Zbyněk Musiol

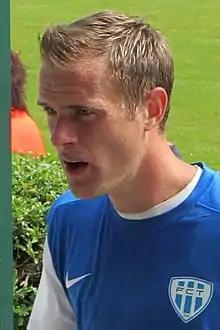
Musiol playing for Táborsko in 2014

Zbyněk Musiol (born 1 July 1991) is a Czech football player who currently plays for Táborsko. He has represented his country at under-19 level.